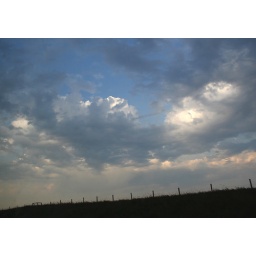
fence against the morning sky